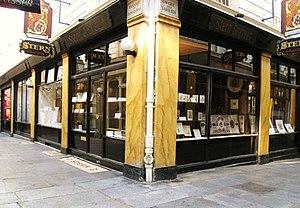
Boutique Stern, graveur à Paris depuis 1836. La façade et l'intérieur de la boutique du Passage des Panoramas, datant de 1840, sont inscrits au titre des monuments historiques depuis le 7 juillet 1974
Cet article recense les magasins de Paris protégés aux monuments historiques.
Graveur Stern ou Stern Graveur est une entreprise française d’imprimerie et de gravure fondée à Paris en 1834 et disparue en 2015. Elle fait partie des plus anciennes sociétés françaises de sa catégorie.